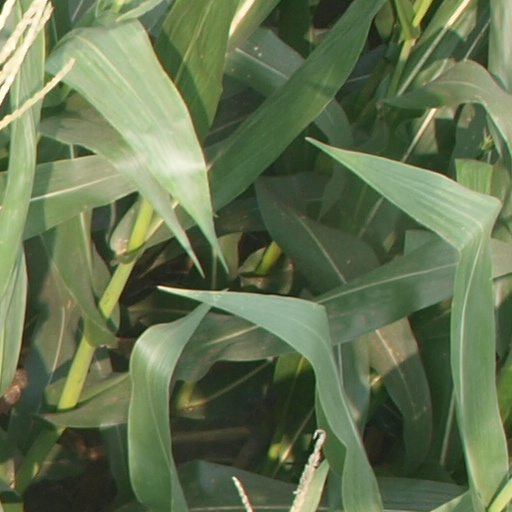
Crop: maize; corn